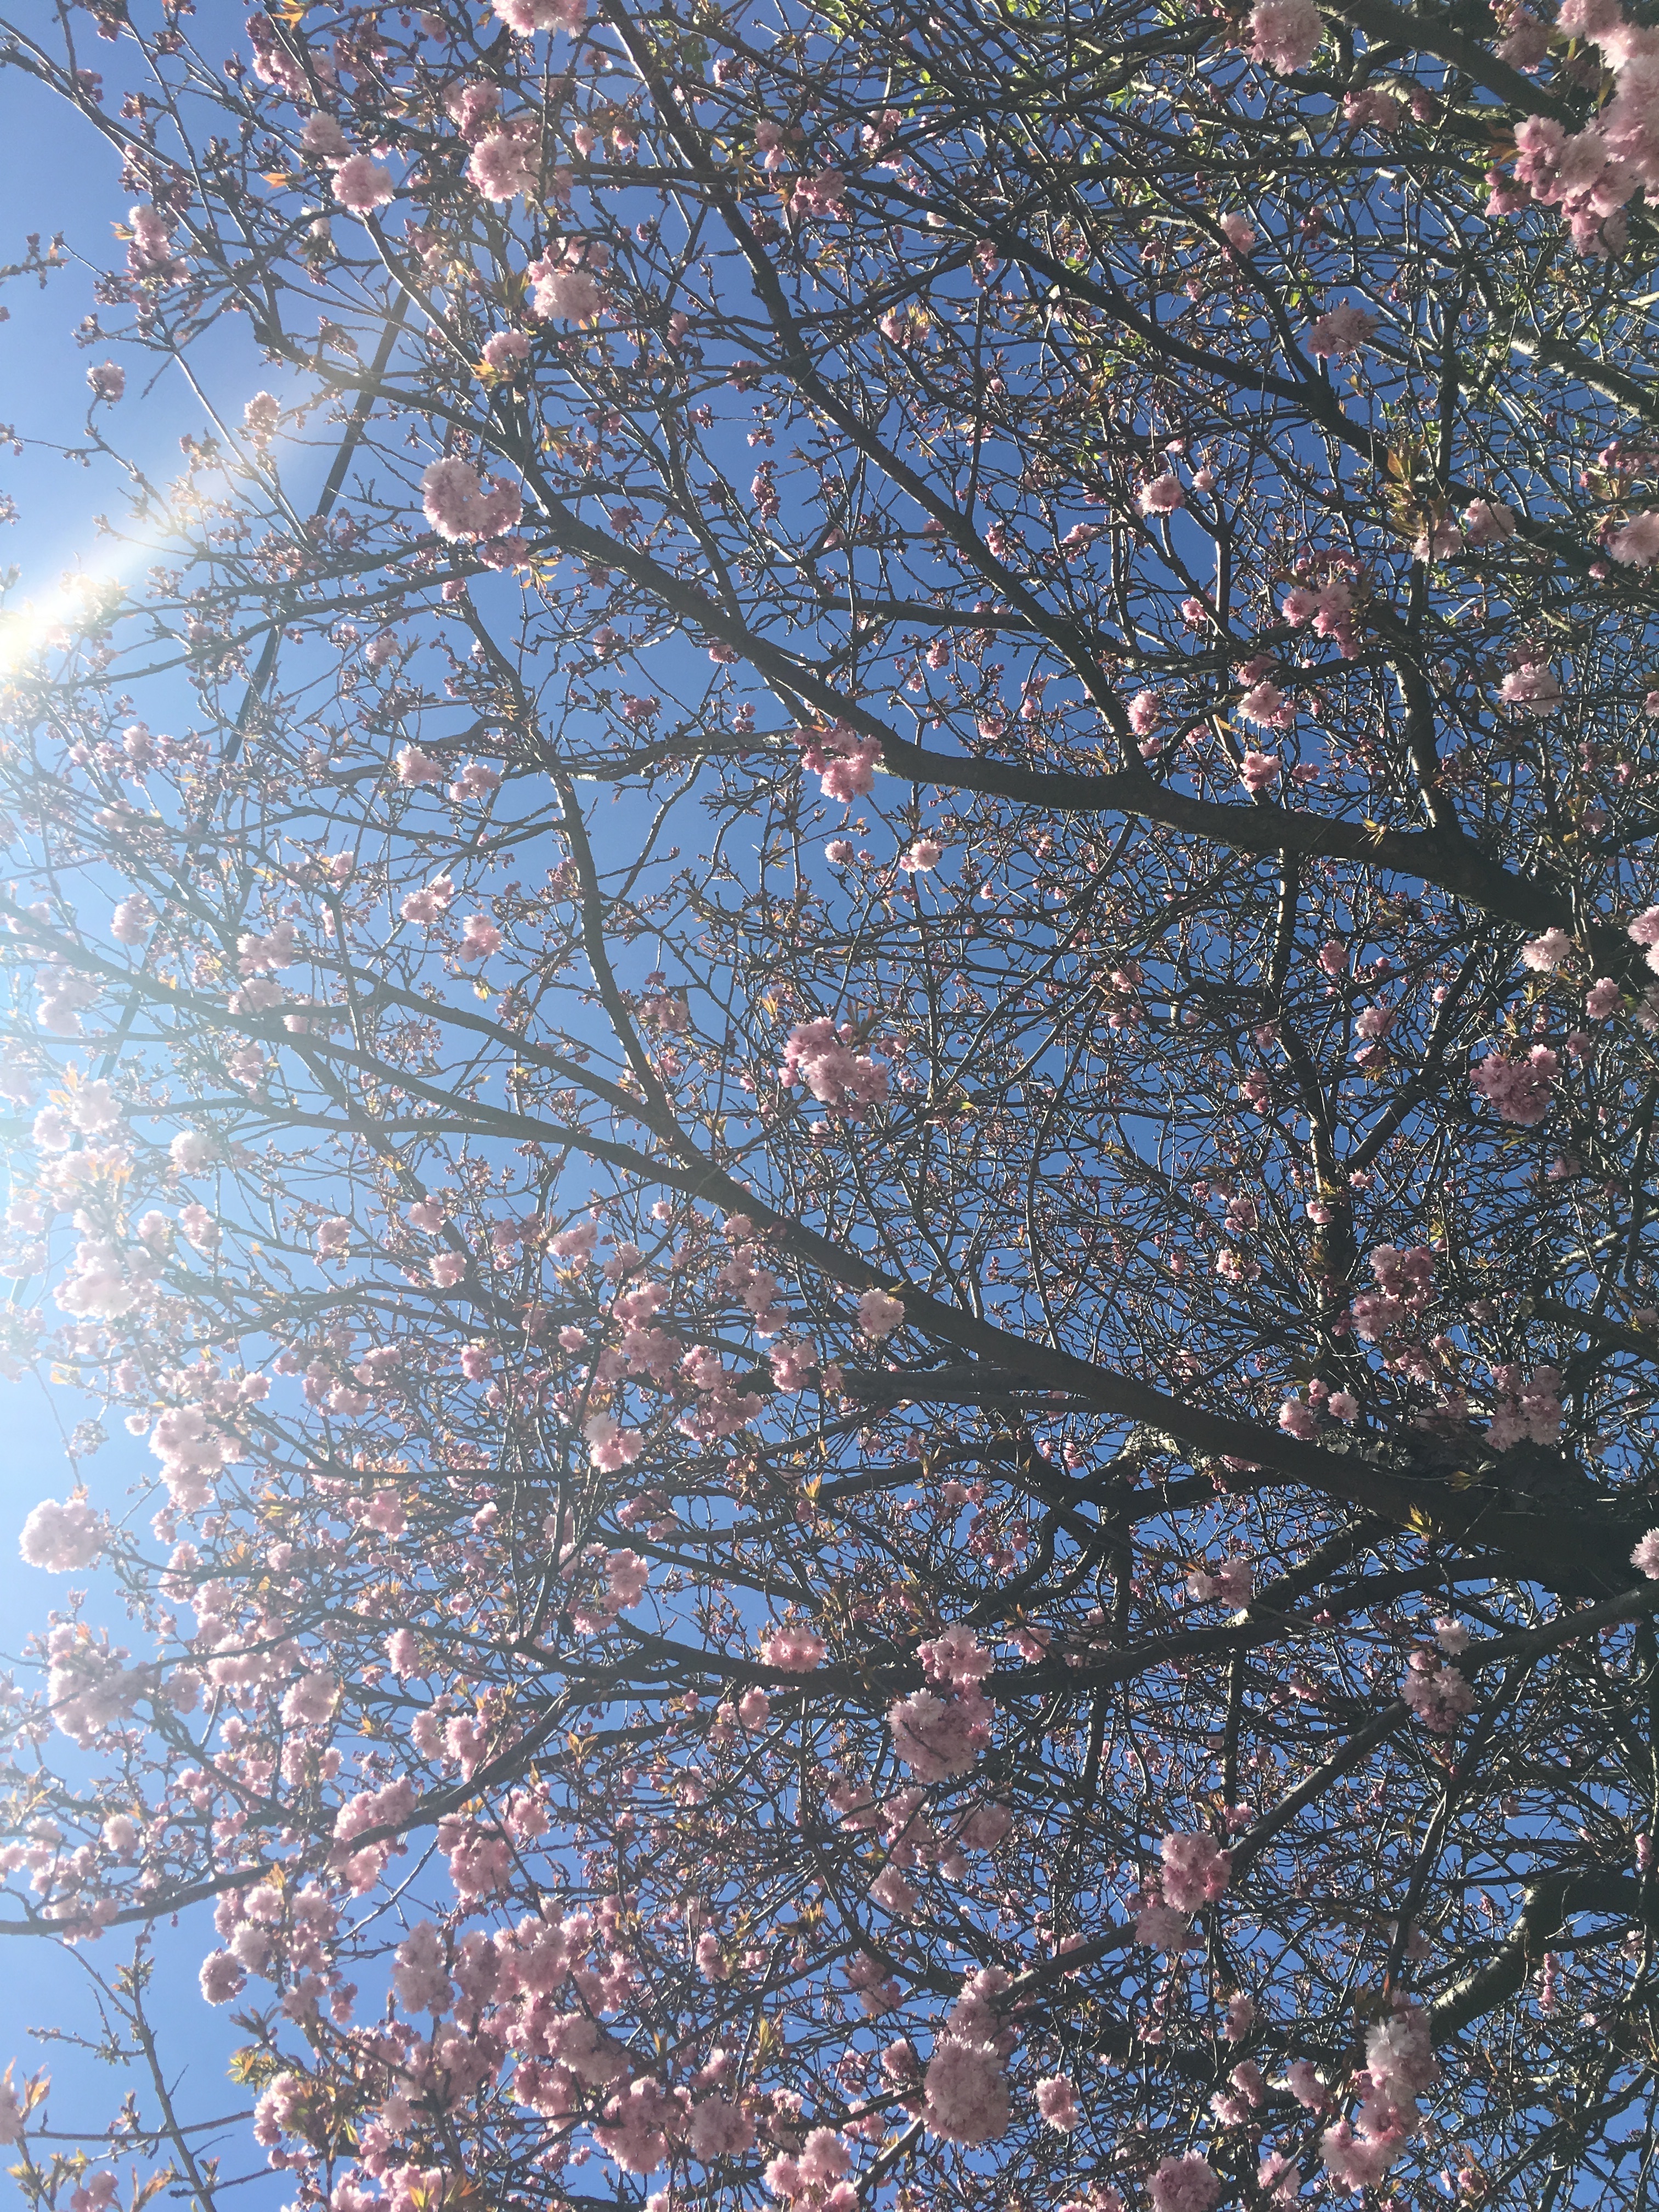
tree, branch, blossom, winter, plant, leaf, flower, spring, autumn, botany, season, cherry blossom, woody plant